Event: Nepal Earthquake
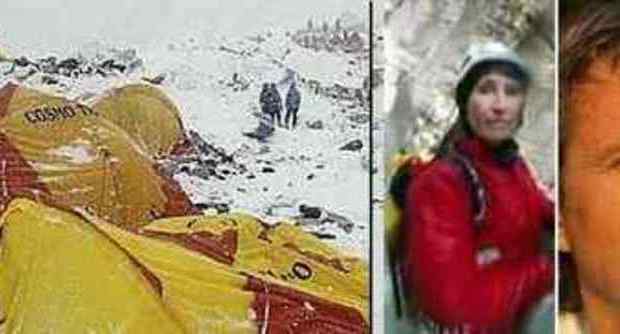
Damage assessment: damage